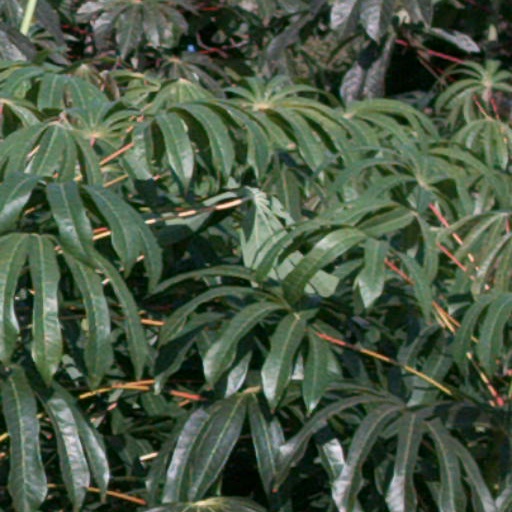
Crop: cassava